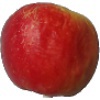
Label: Apple Red Yellow 1